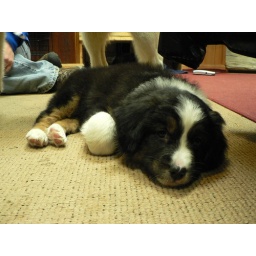
There were puppies running (sleeping) around the outfitters as well.